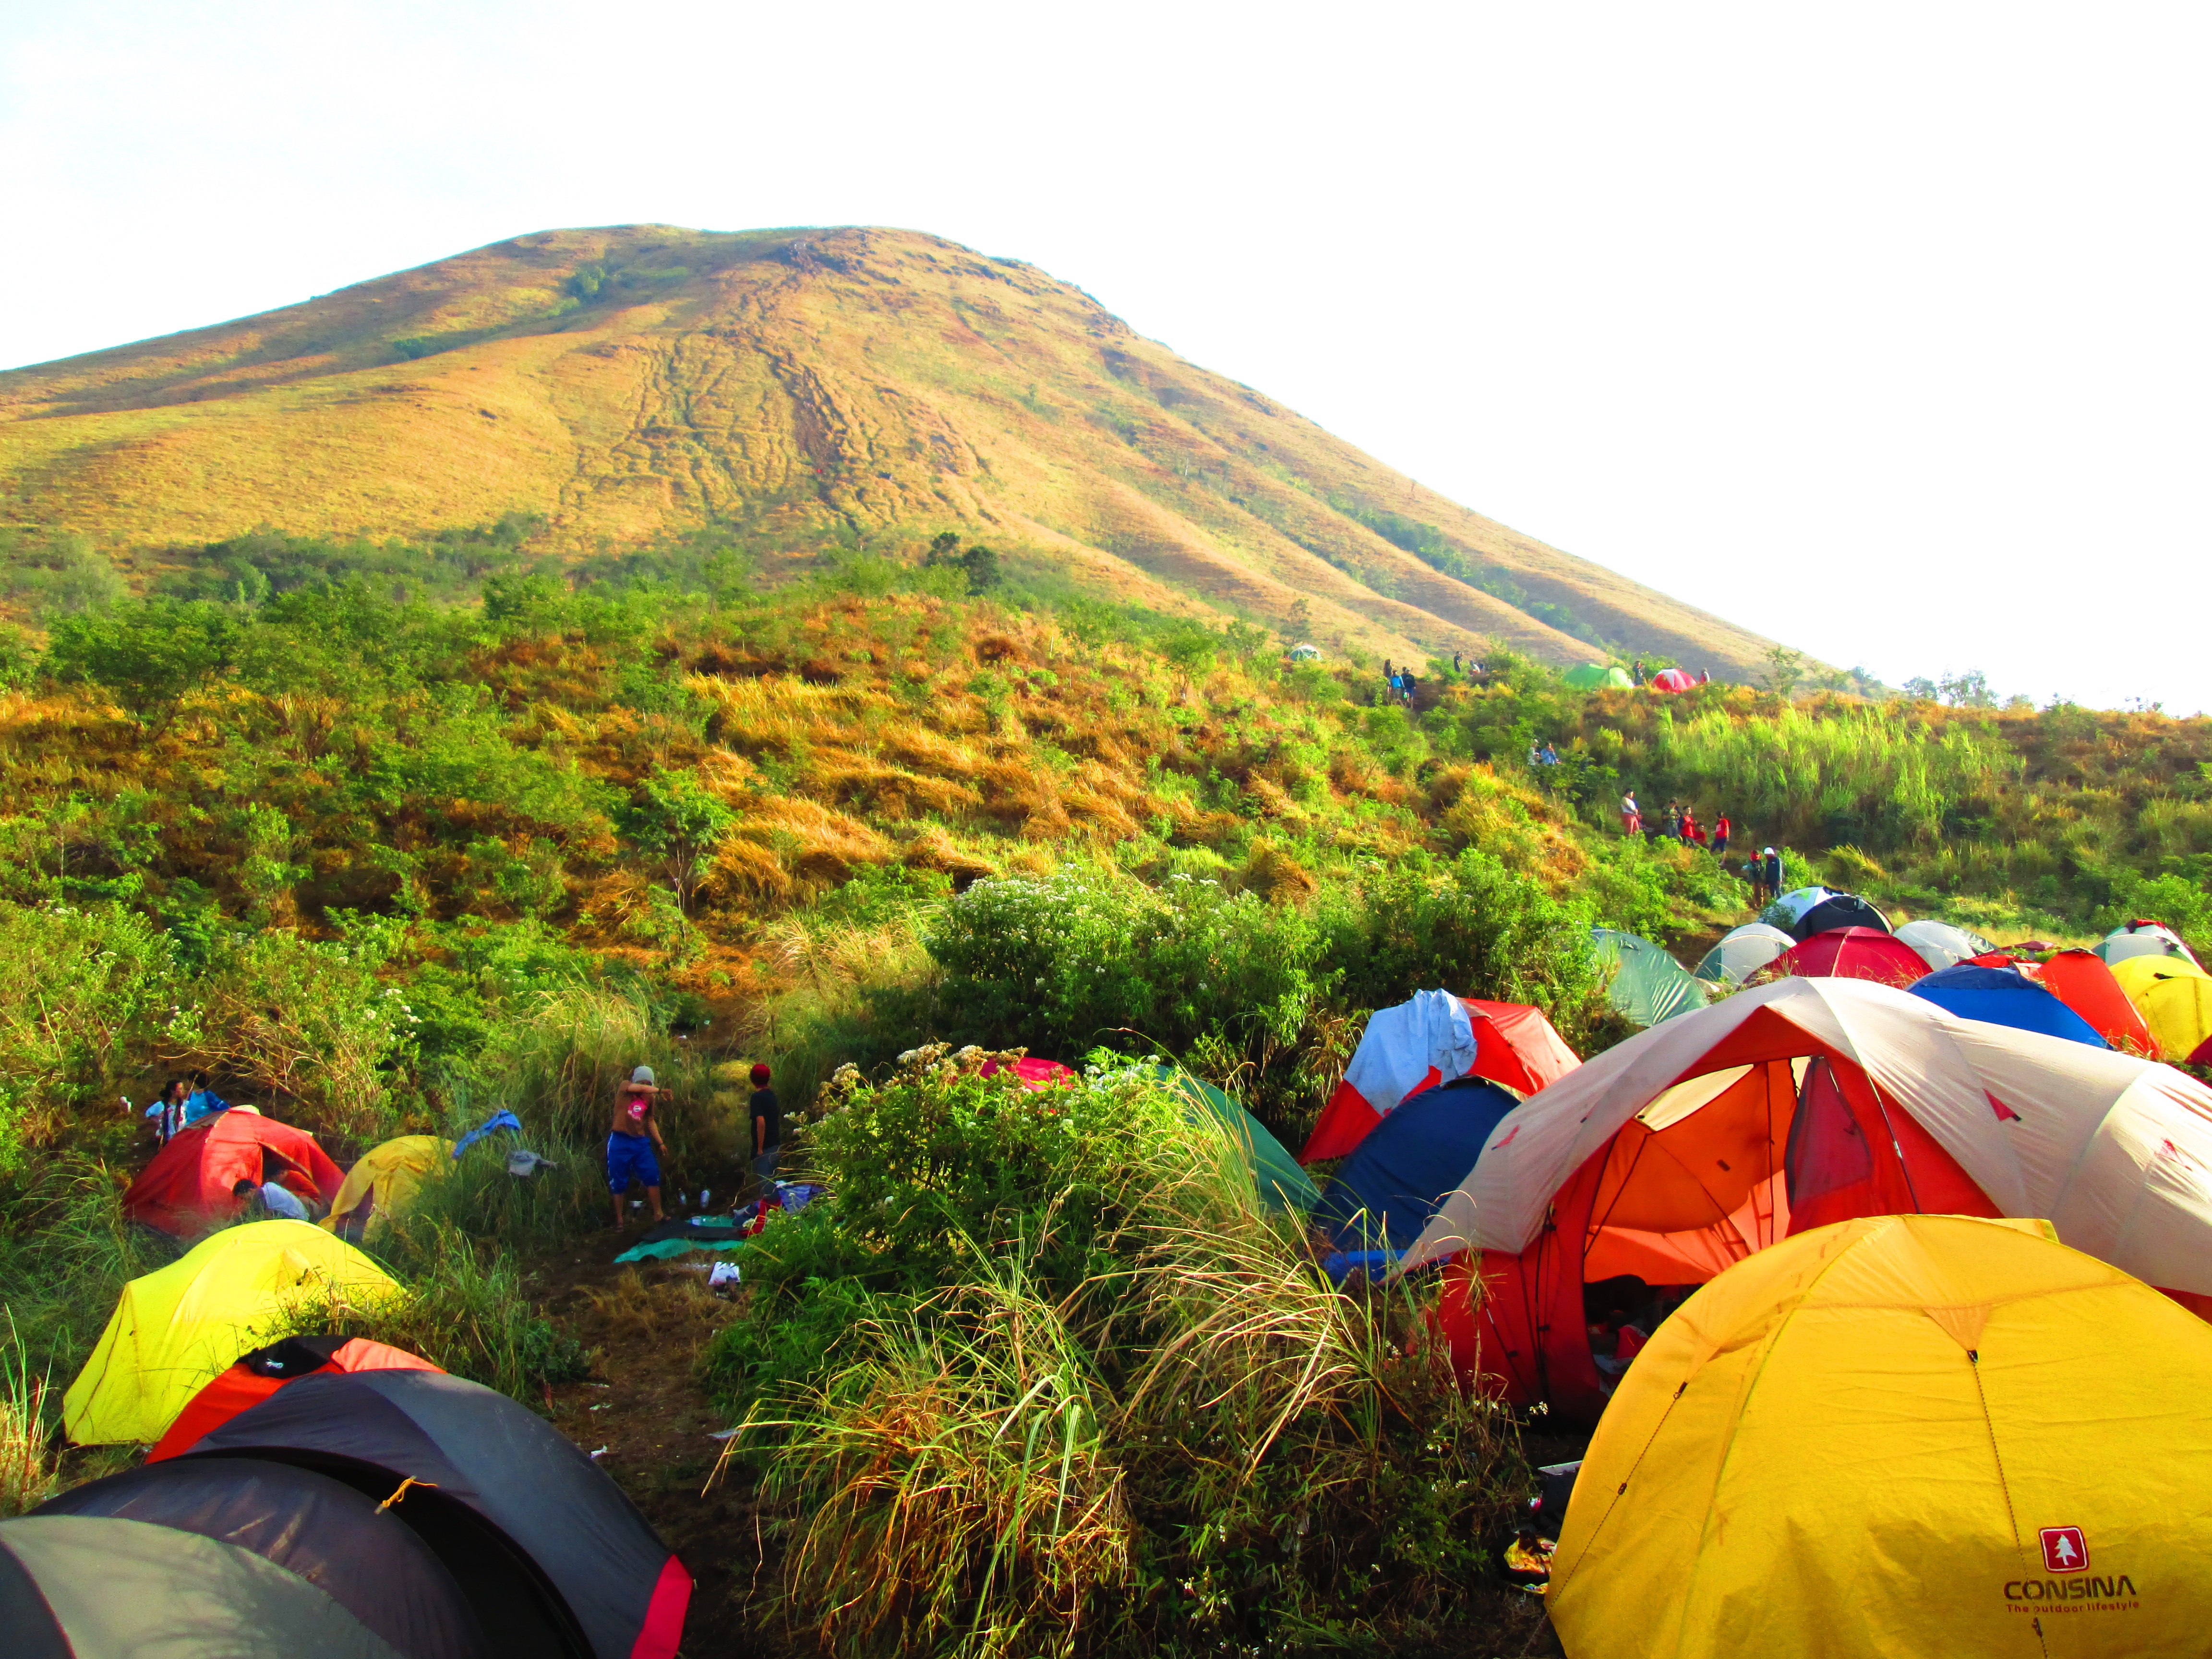
mountain, morning, adventure, extreme sport, tent, ascent, sports, camp, mount, ecosystem, indonesian, east java